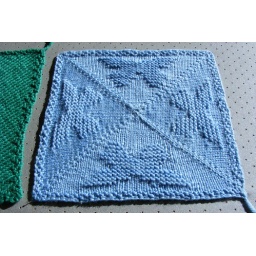
Represents the sky over the Chalk, with blue butterflies. (For Discworld-themed blanket.)